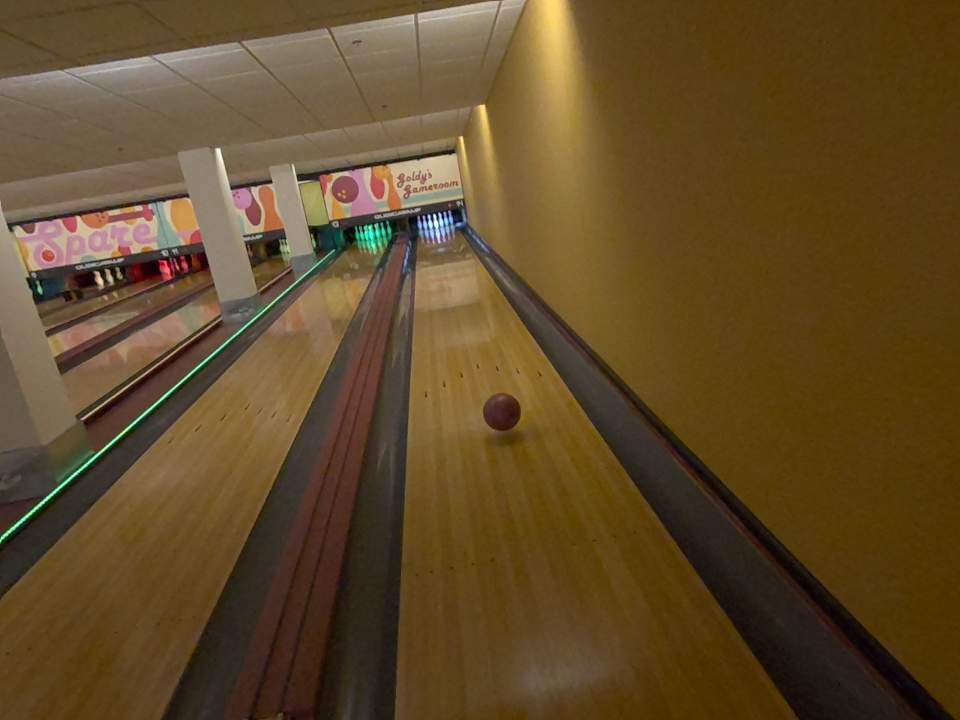
Object: bowling_ball